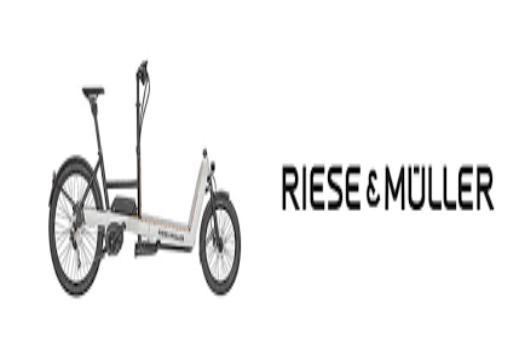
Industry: Transportation